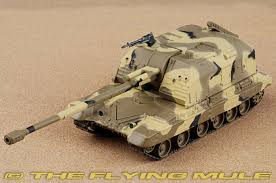
Label: 2S19_MSTA